Bread (1986 film)

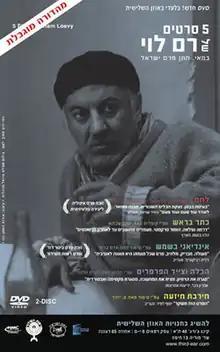

Bread (Hebrew: לחם, tr. "Lehem") is an 84-minute 1986 Israeli Hebrew-language Prix Italia-winning independent underground dramatic television art film directed by Ram Loevy and cowritten with and Meir Doron.